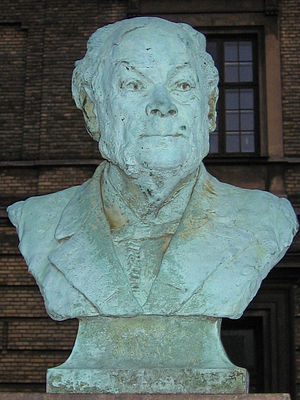
Rudolph Berghs Hospital / Bygningen
Rudolph Bergh. Buste af P.S. Krøyer
Buste af læge Rudolph Bergh (1824-1909) - udført af P.S. Krøyer (1851-1909) og opstillet af Københavns Kommune i 1909 på vegne af venner og kolleger. Busten er opstillet i gården foran det gamle Rudolph Berghs Hospital i Tietgensgade, København
Vestre Hospital senere Rudolph Berghs Hospital var et sygehus i Tietgensgade 31 på Vesterbro i København oprettet 1886. I 1910 blev det opkaldt efter lægen Rudolph Bergh, som havde taget initiativ til oprettelsen af Vestre Hospital, til gratis behandling af prostituerede med kønssygdomme, det var fra begyndelsen et af de førende af denne art i Europa. I 1906 blev den politimæssige regulering af prostitution ophævet ved lov og hospitalet modtog derefter både mænd og kvinder. Hospitalet var i lang tid Københavns eneste sengeafdeling for hud- og kønssygdomme, her behandledes også brandsår i perioden 1939-1958. I 1966 blev der oprettet et genoptræningsafsnit for medicinske patienter, som hørte under Kommunehospitalets fysiurgiske afdeling.